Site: brandenburg
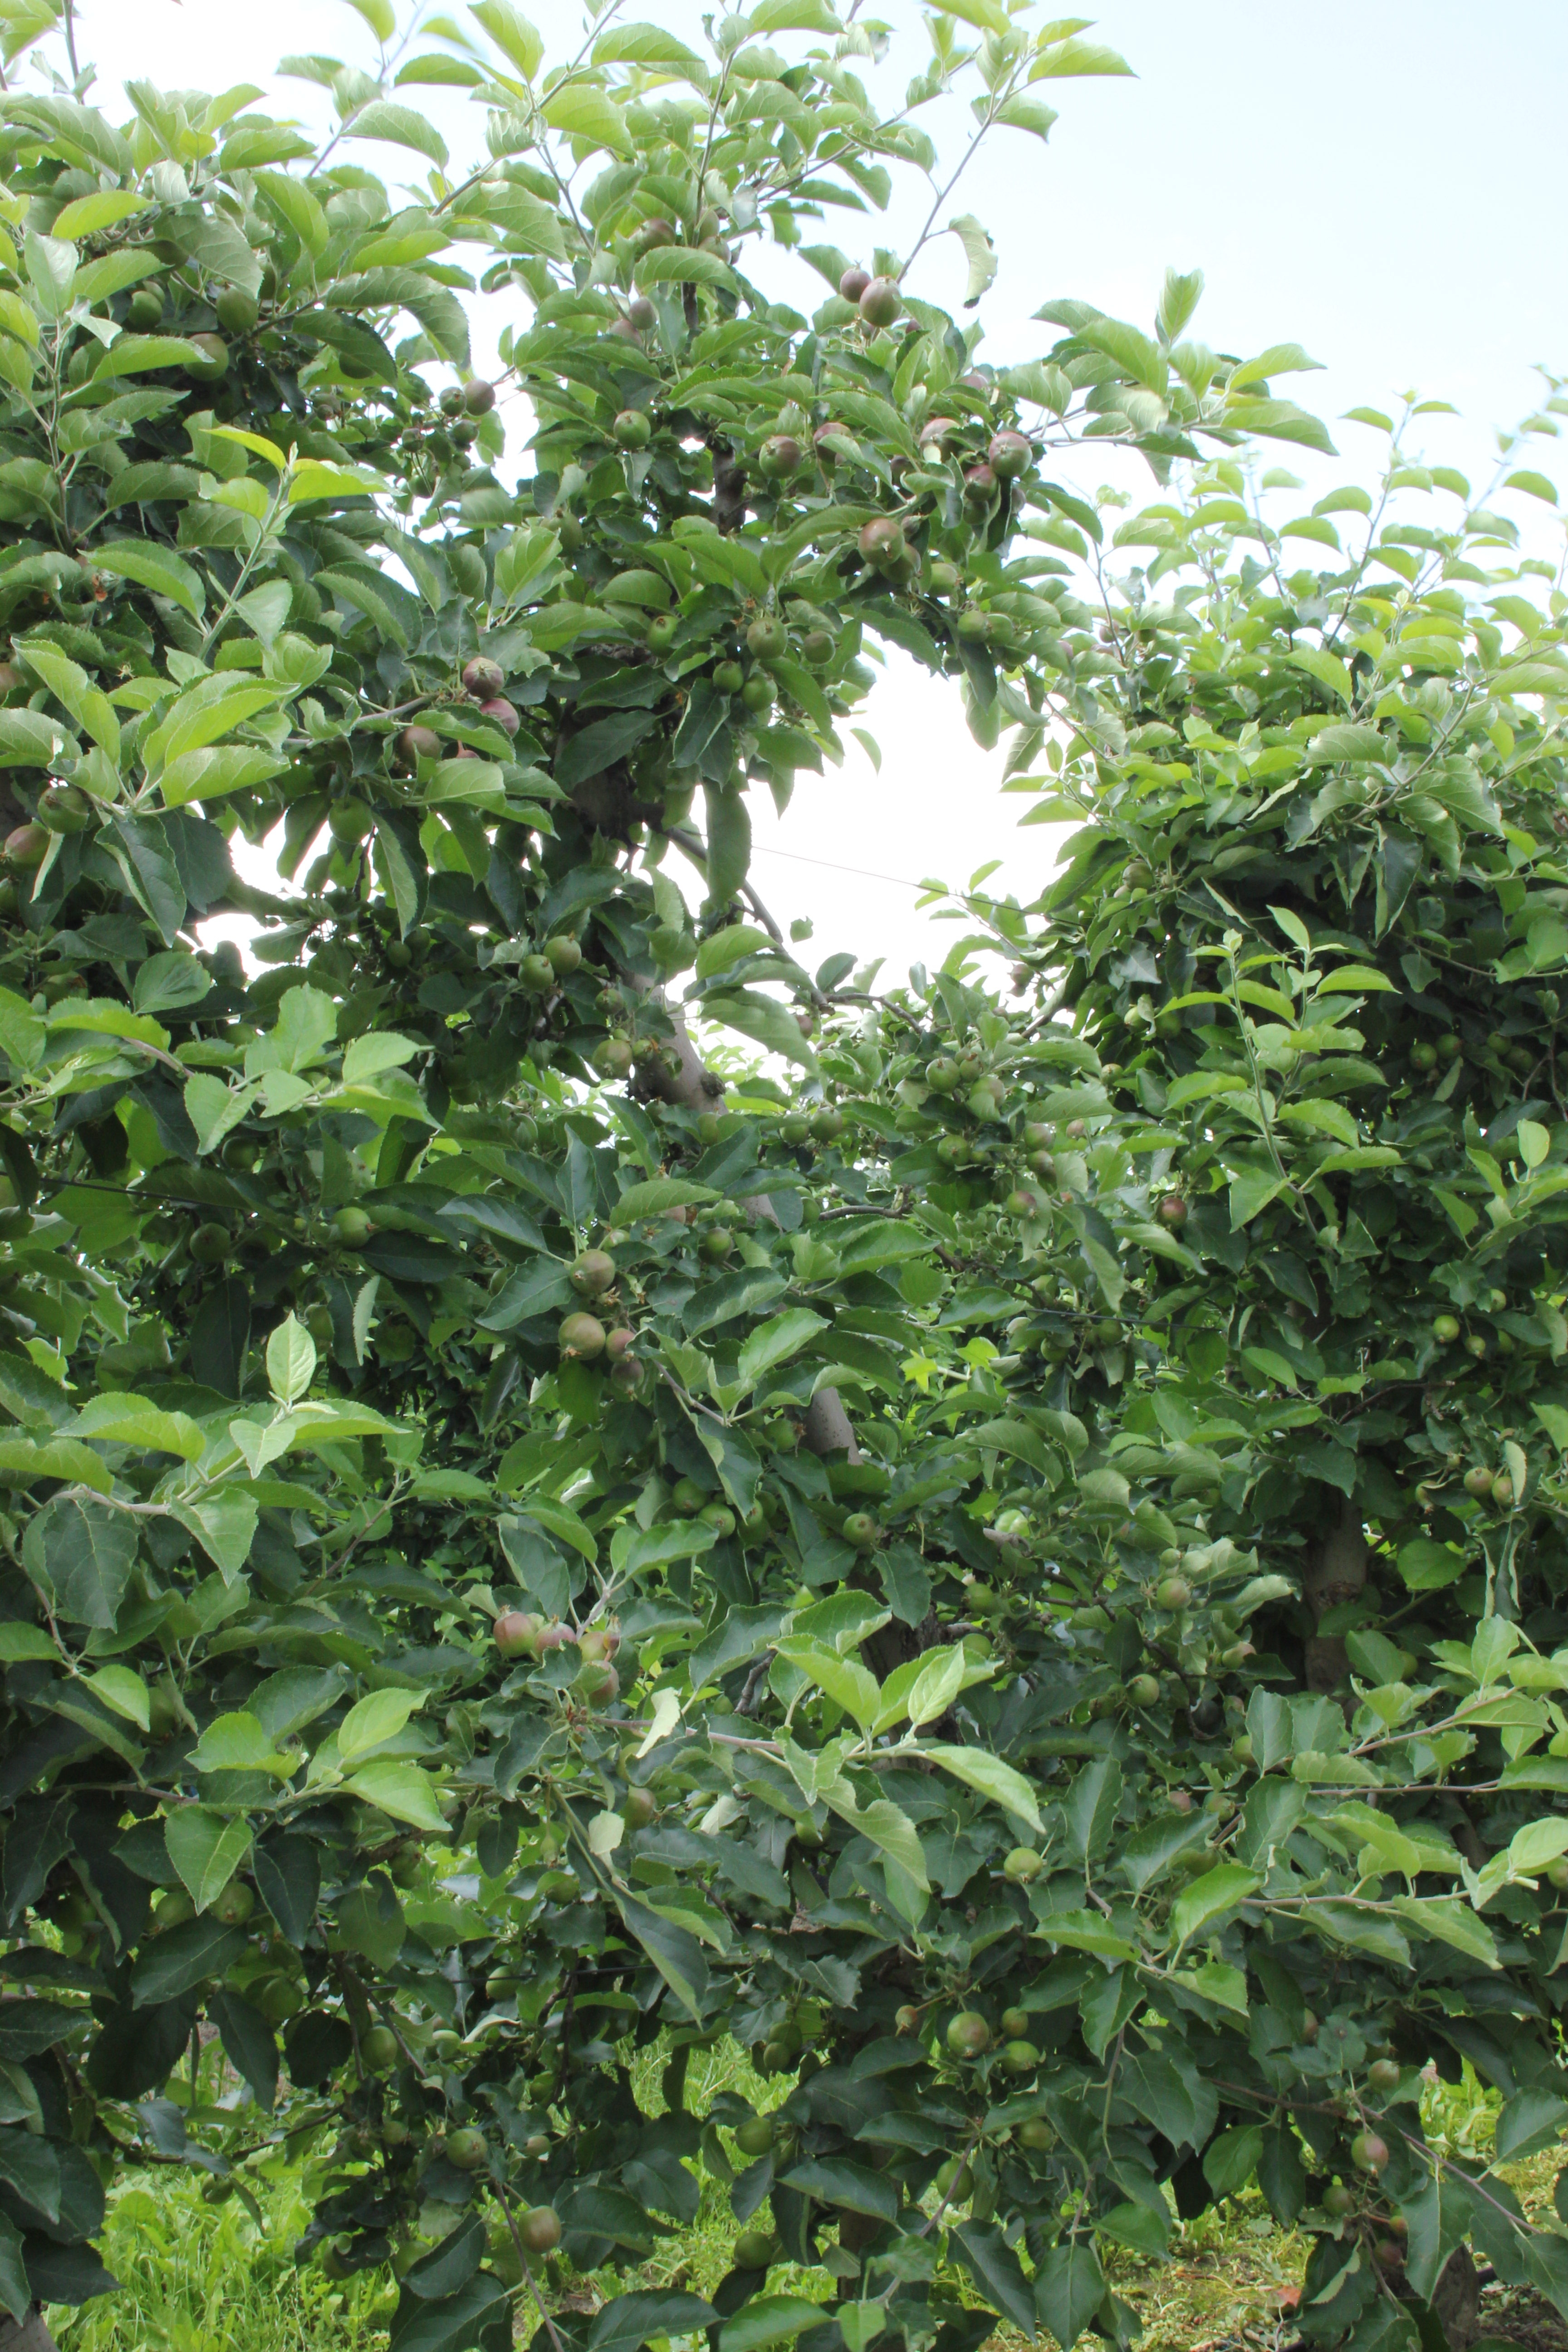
Growth stage (BBCH 73): Development of fruit